Daskalogiannis

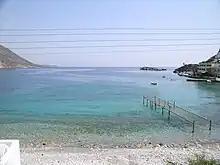
The gulf of Loutro with the islet of Loutro on the right

Ioannis Vlachos was born in Anopolis village in Sfakia, a then semi-autonomous region of Crete, in 1722 or 1730. His father, who was also a wealthy shipowner, sent him to be educated abroad. Due to his education, his compatriots called him ""Daskalos"" (teacher), hence his nickname "Daskalogiannis", literally "John the Teacher." He is referred to as a town clerk in 1750, as chairman of the region of Sfakia in 1765, and as the owner of four, three-mast merchant ships. These would have sailed from Omprosgialos and the gulf of Loutro.